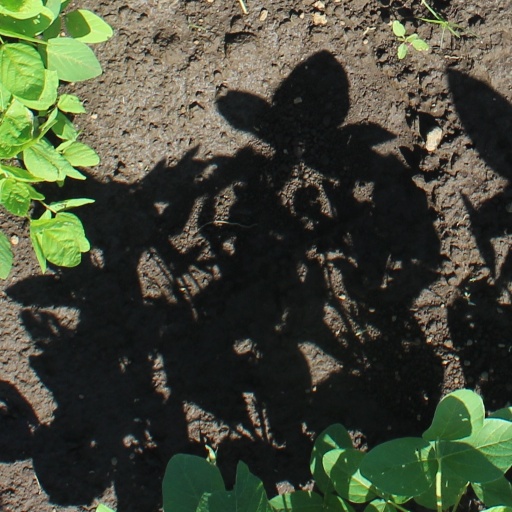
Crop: soybean